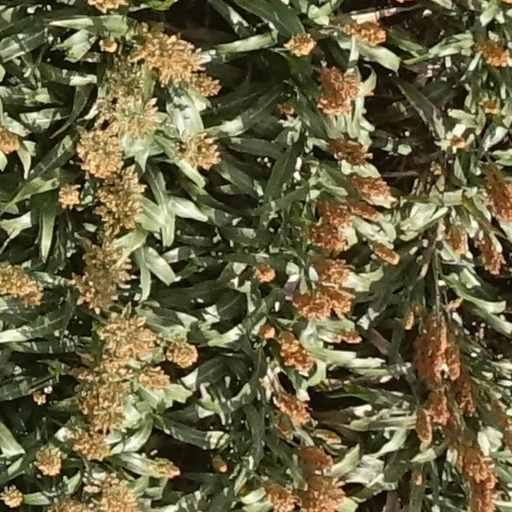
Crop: sorghum